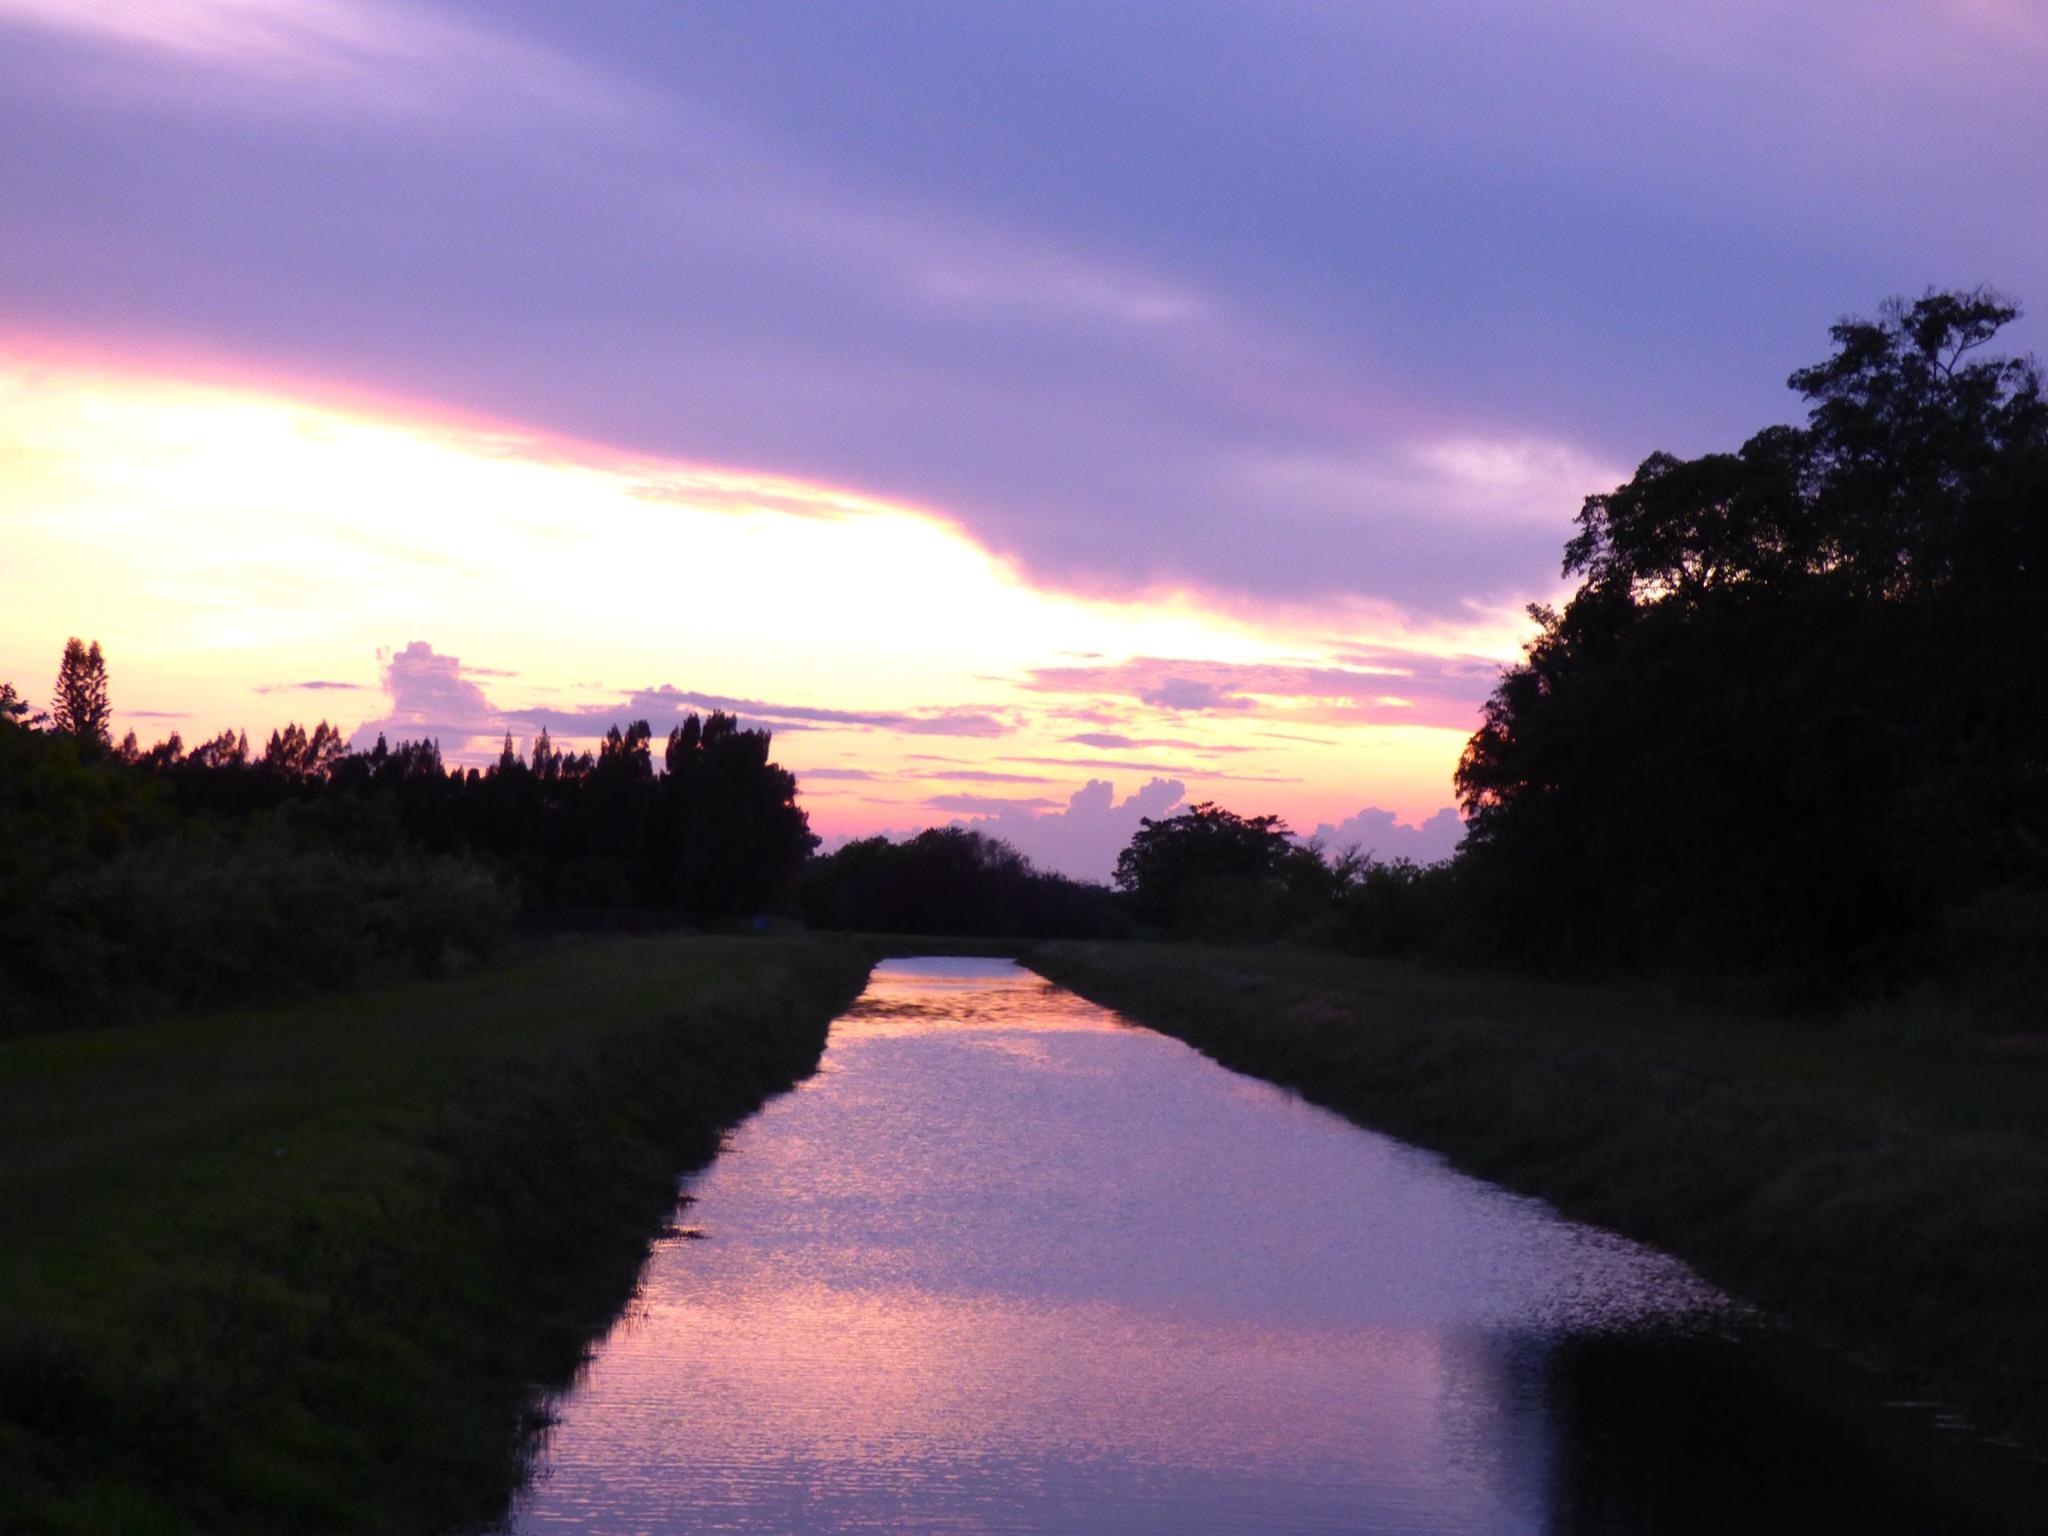
horizon, cloud, sky, sunrise, sunset, sunlight, morning, dawn, dusk, evening, reflection, afterglow, meteorological phenomenon